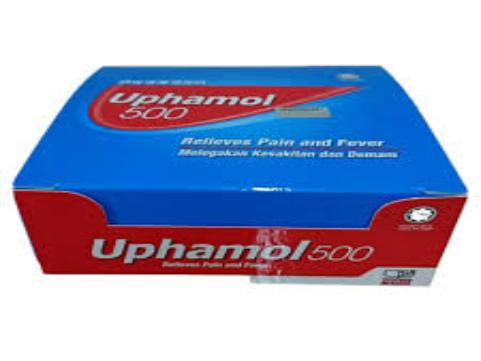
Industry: Medical